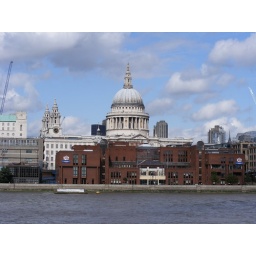
St Paul's Cathedral oposit the millenium bridge that crose's the river Thames in London